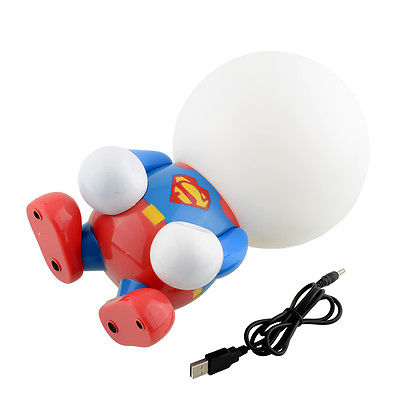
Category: lamp